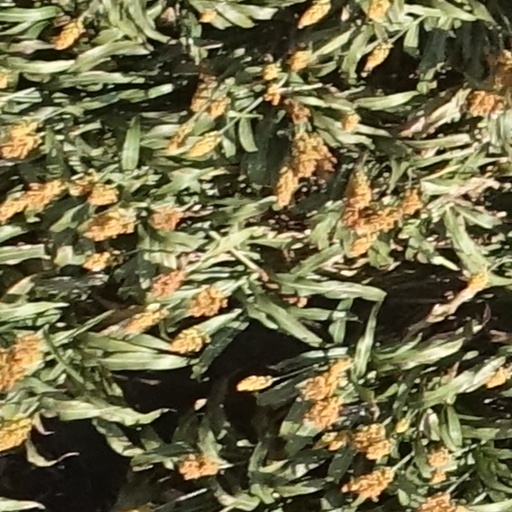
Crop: sorghum